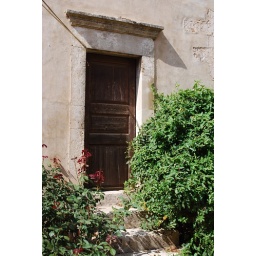
A wooden door of an abandoned house, in the old city of Chania in Crete.